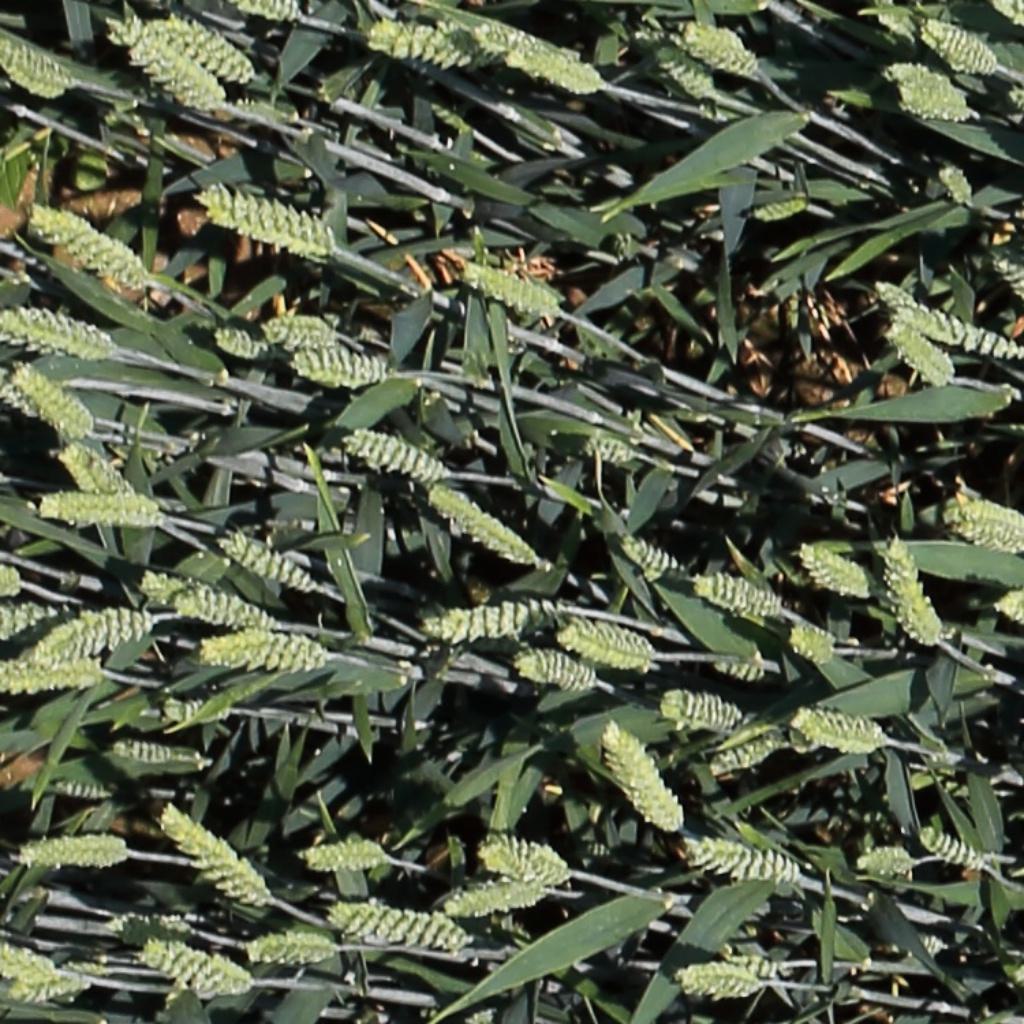
Country: Switzerland
Location: Usask
Wheat development stage: Filling